Teenage Mutant Ninja Turtles (2012 TV series)

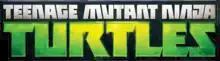

Teenage Mutant Ninja Turtles is an American animated television series developed by Ciro Nieli, Joshua Sternin, and Jennifer Ventimilia for Nickelodeon, based on the characters created by Kevin Eastman and Peter Laird. The series begins with the Turtles emerging from their sewer home for the first time, using their "ninjutsu" training to fight enemies in present-day New York City. The series ran in the United States from September 28, 2012, to November 12, 2017.